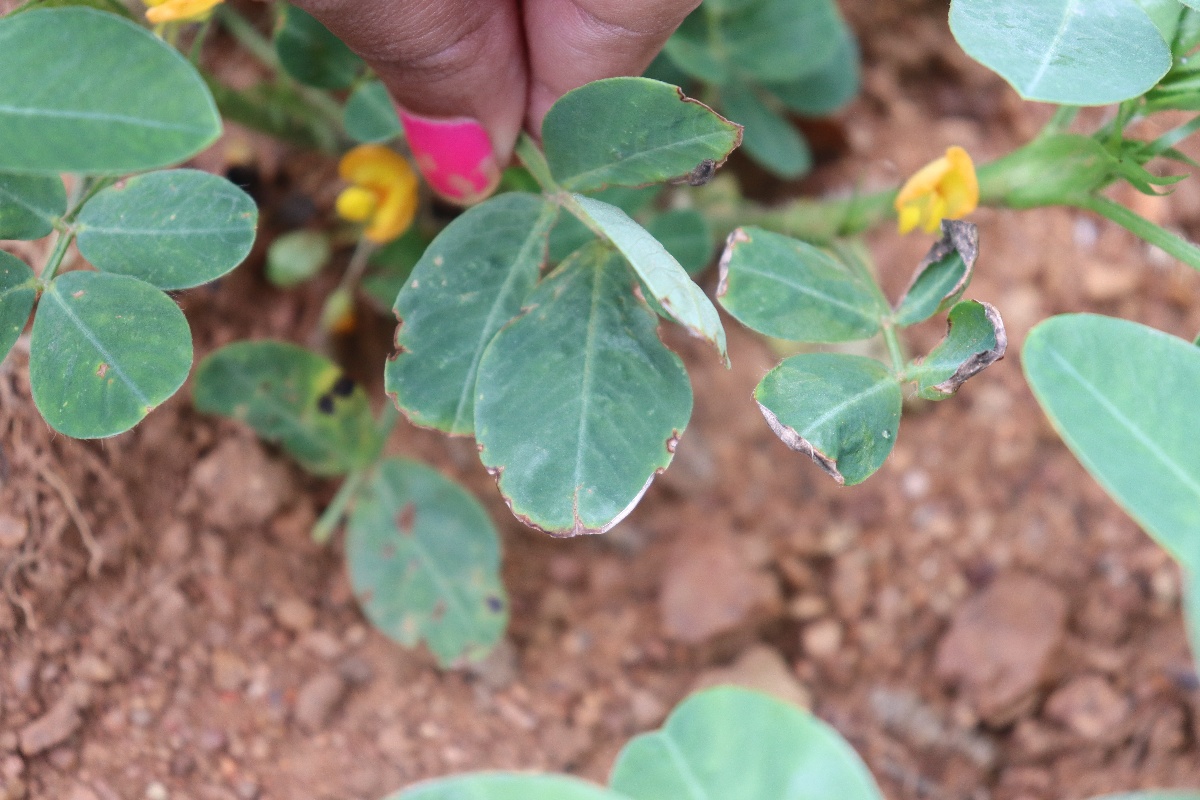
Label: healthy leaf